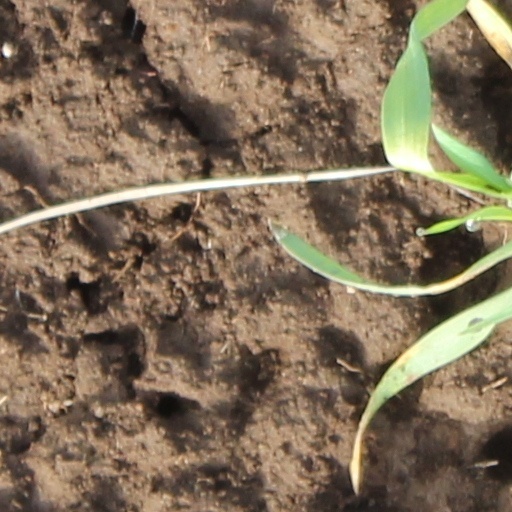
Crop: wheat